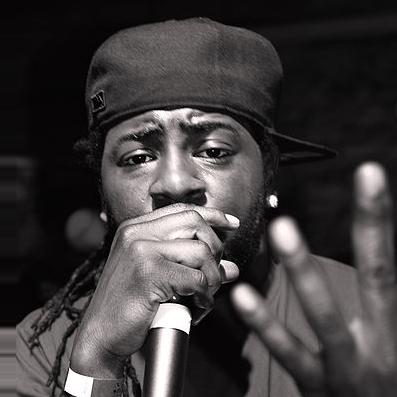
Age: 23